2020–21 Los Angeles Clippers season

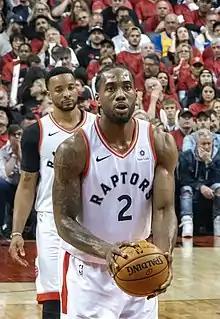
Kawhi Leonard played his second season with the Clippers. He made his fifth All-Star appearance and was named to his third All-NBA First Team, but missed the Western Conference finals with a partially torn ACL. "(Pictured in 2019 with the Toronto Raptors)"

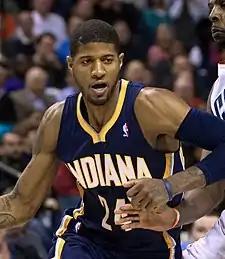
Paul George played his second season with the Clippers. He was named to his seventh All-Star team as a reserve. "(Pictured in 2014 with the Indiana Pacers)"

The 2020–21 Los Angeles Clippers season was the 51st season of the franchise in the National Basketball Association (NBA), their 43rd season in Southern California, and their 37th season in Los Angeles.